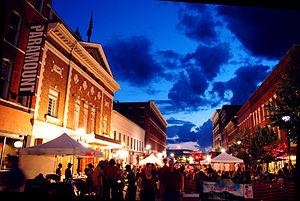
Rutland est une ville de l'État du Vermont, aux États-Unis. Rutland est situé à environ 112 km au nord du Massachusetts et à 48 km de l'État de New York. C'est la troisième plus grande ville du Vermont, avec 16 495 habitants lors du recensement de 2010.